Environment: real
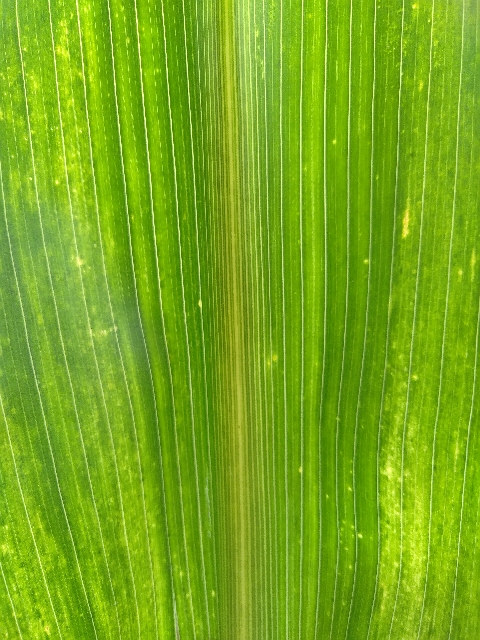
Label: lethal_necrosis